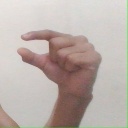
अक्षर: ग